Christian mythology

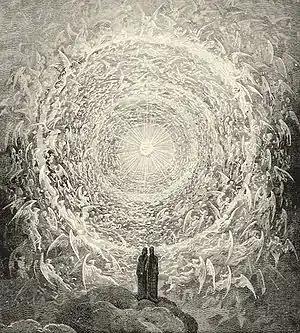
"Dante and Beatrice gaze upon the highest Heaven (The Empyrean)", illustration for the "Divine Comedy" by Gustave Doré (1832–1883), Paradiso Canto 31.

Examples of (1) Christian myths not mentioned in canon and (2) literary and traditional elaborations on canonical Christian mythology: